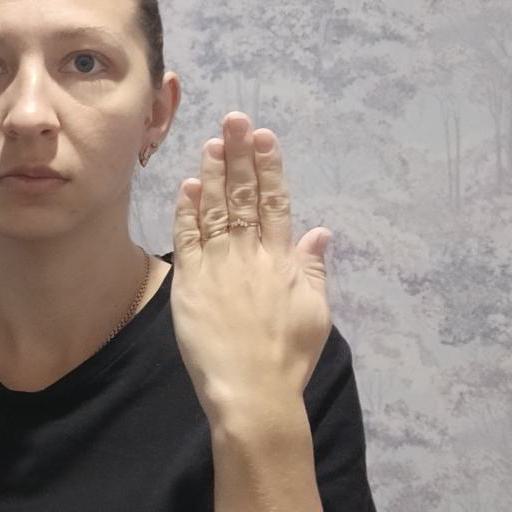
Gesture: stop_inverted